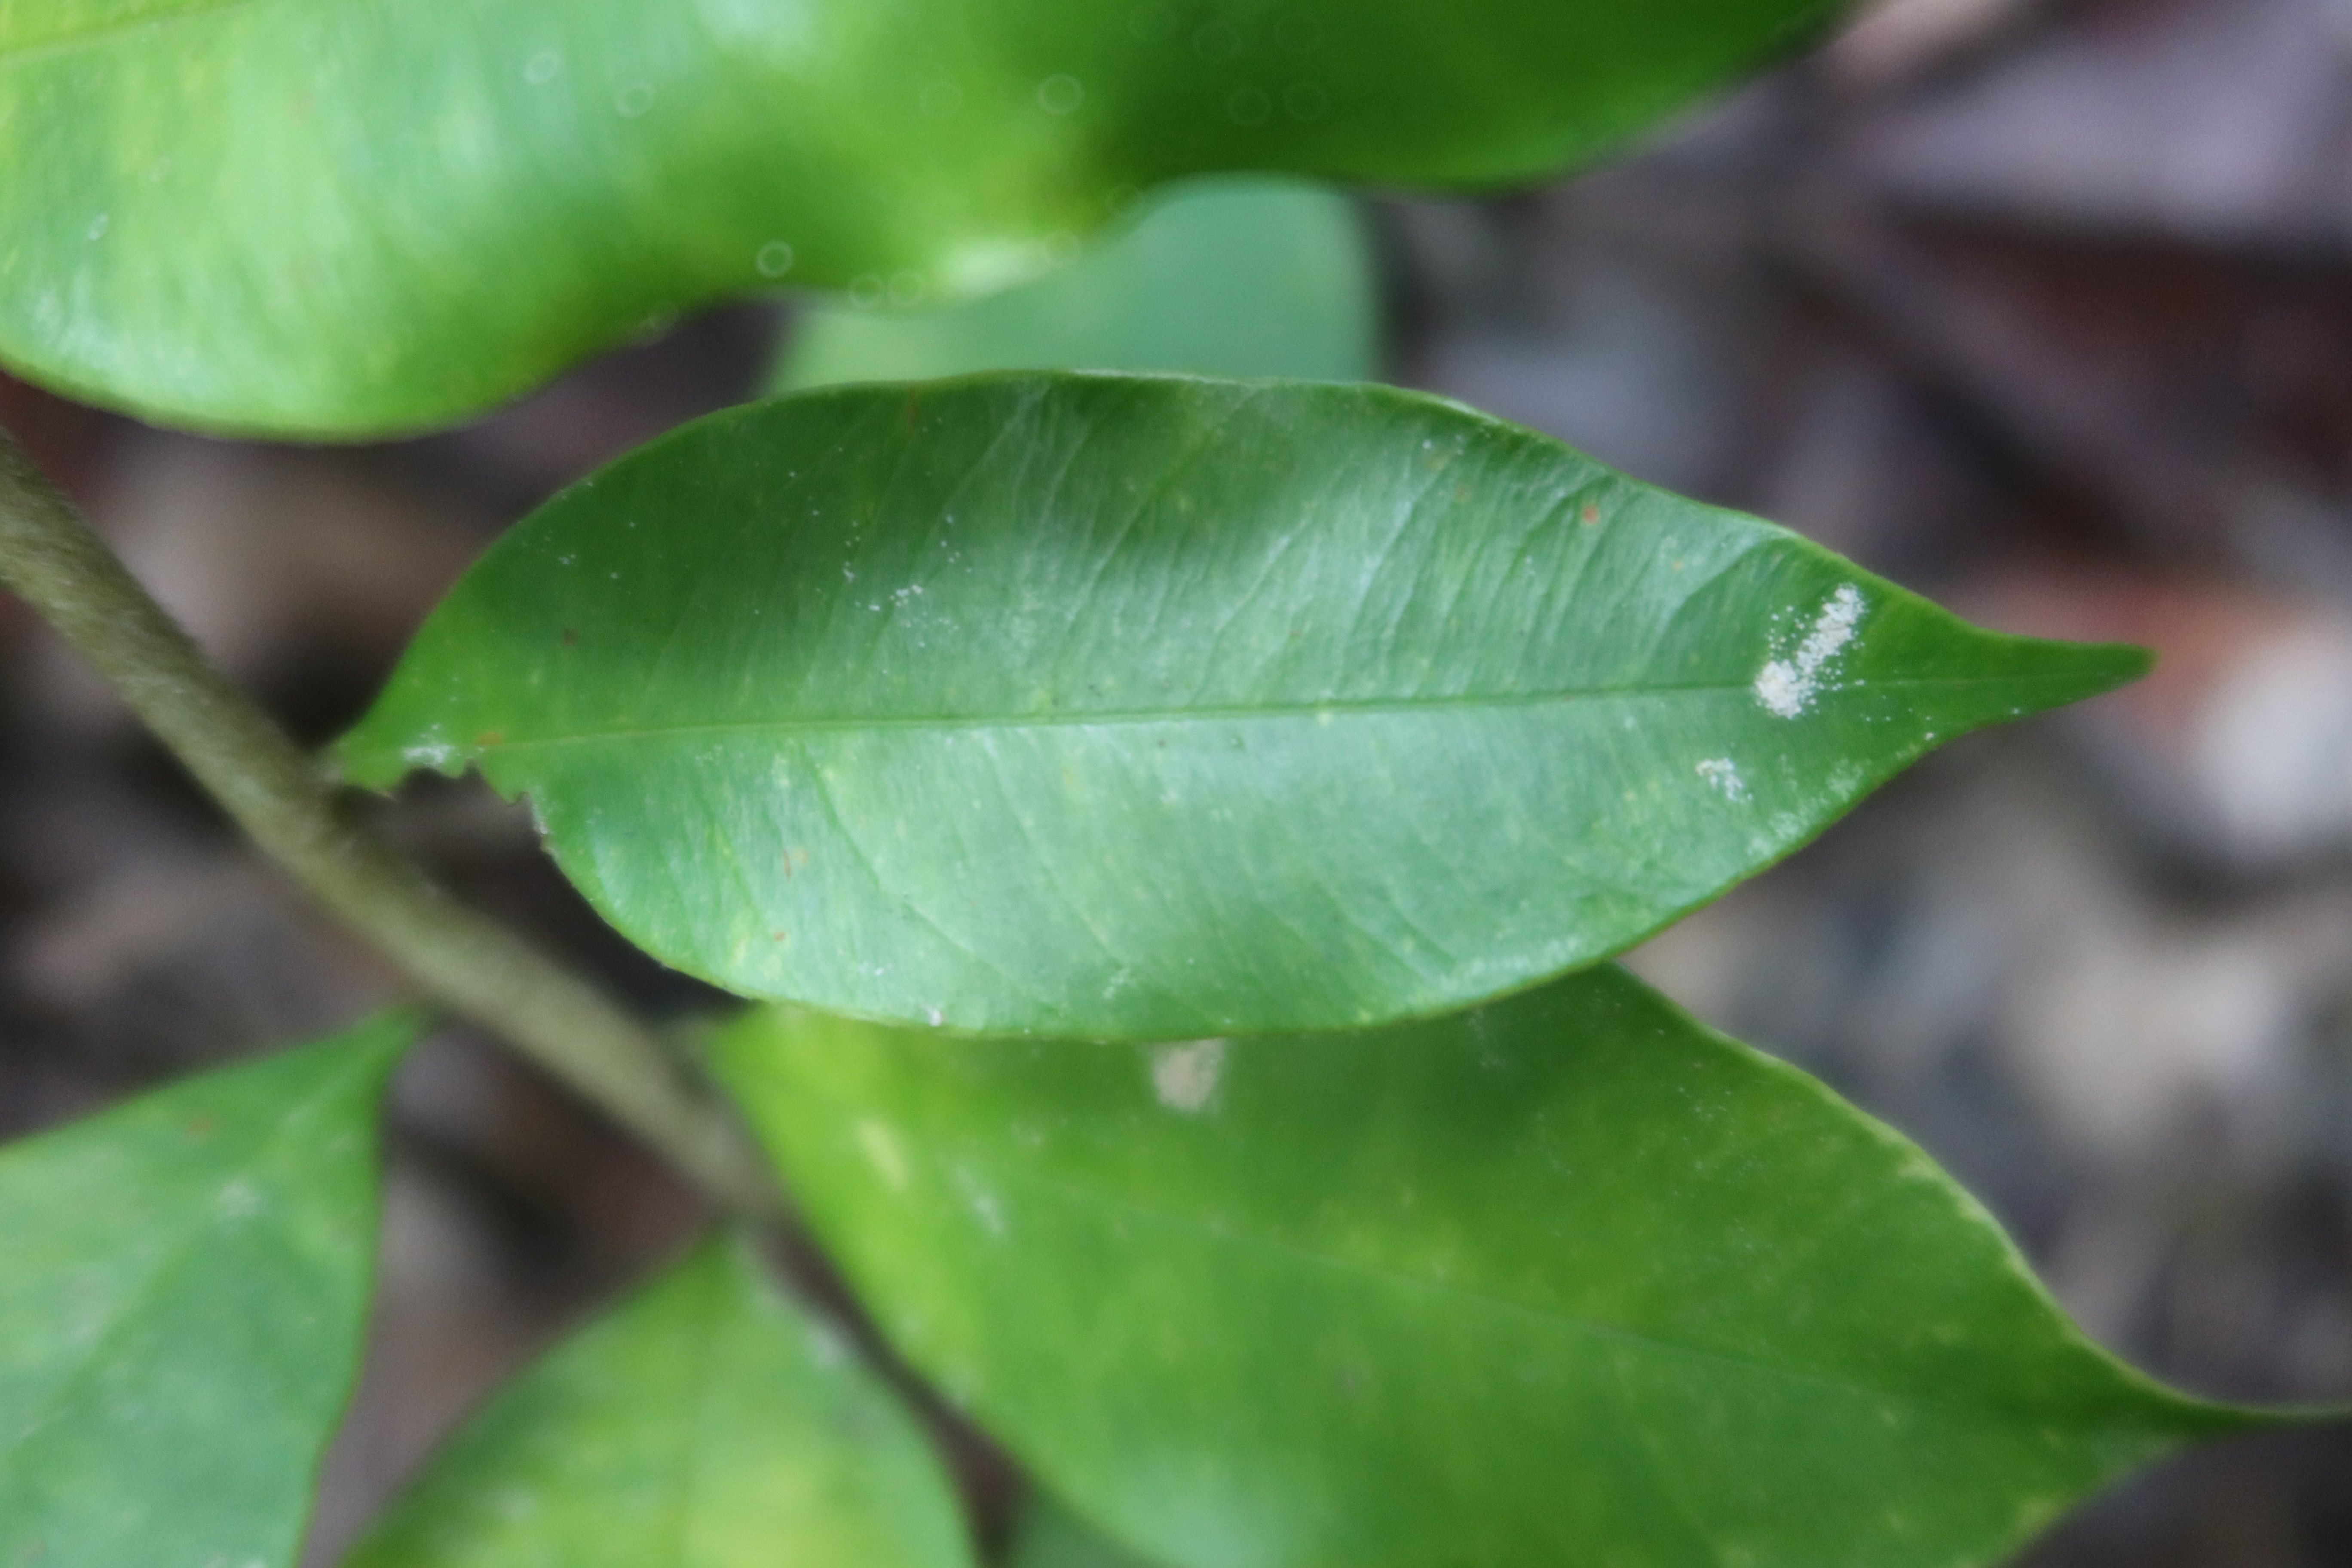
Label: Mealy bugs